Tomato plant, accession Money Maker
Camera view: bottom (45 deg); turntable rotation: 150 degrees
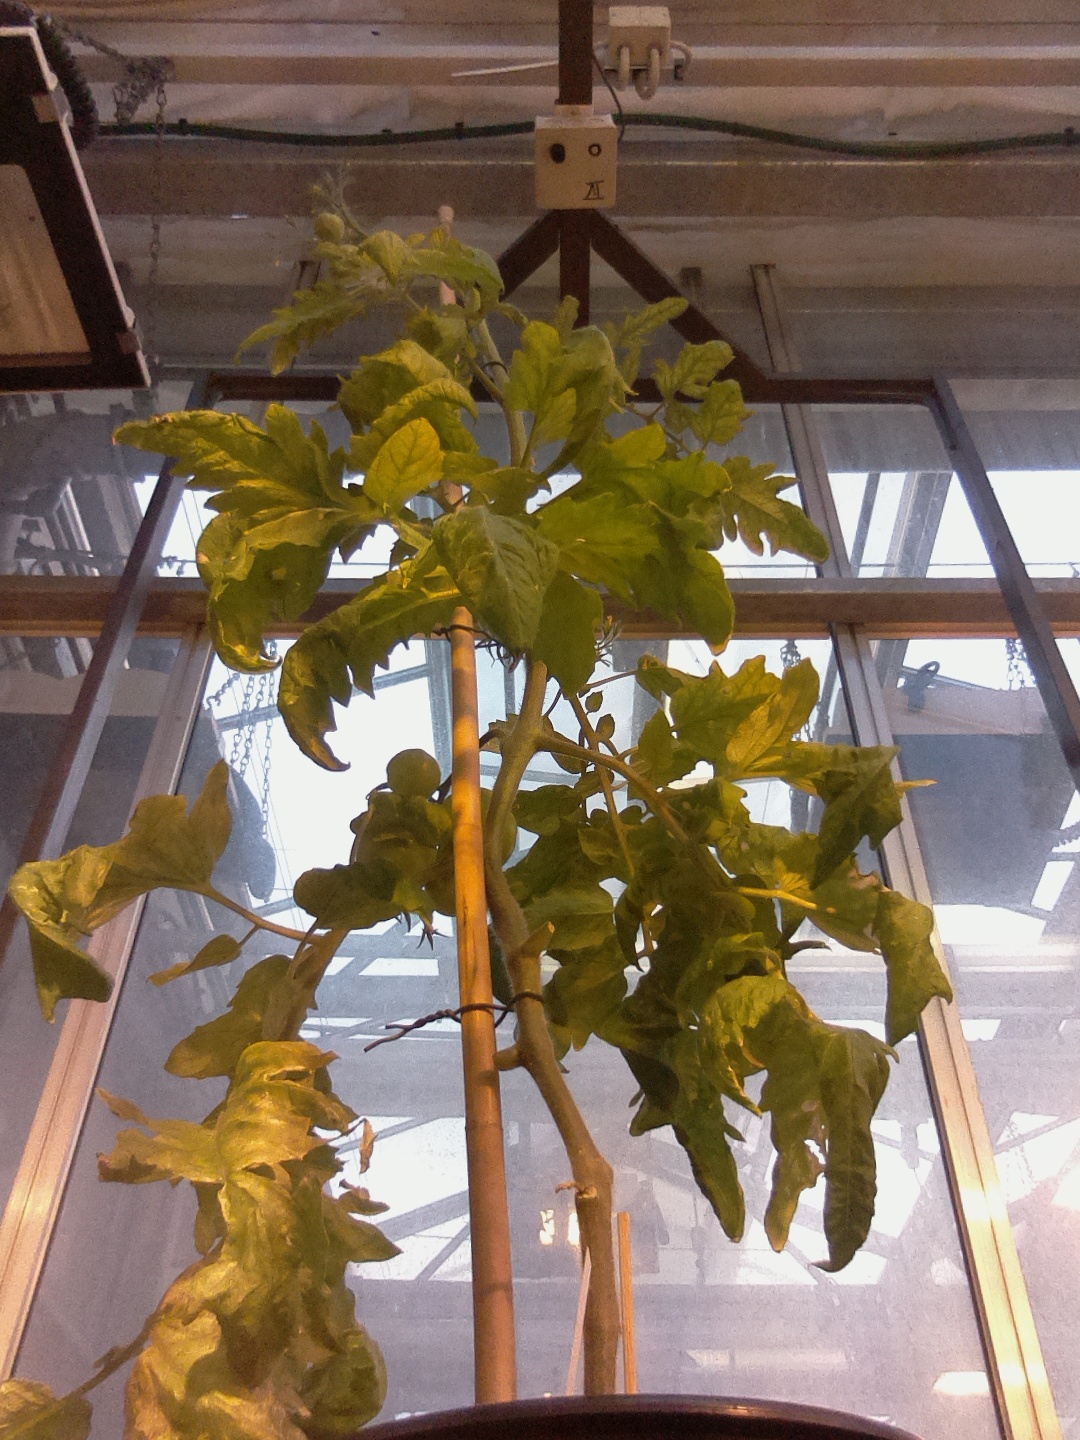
BBCH growth stage 79: 90% -100% of final fruit size